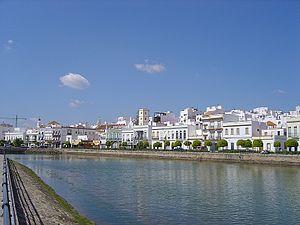
Située à l'extrémité méridionale de la péninsule Ibérique, l'Andalousie occupe une superficie de 87 268 km², qui en fait la deuxième communauté autonome espagnole la plus vaste après la Castille et León. Elle s'étend sur tout le sud du pays, et possède des côtes sur l'océan Atlantique et la mer Méditerranée.
Ayamonte est une commune de la province de Huelva dans la communauté autonome d'Andalousie en Espagne, frontalière du Portugal.